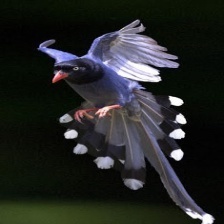
Species: TAIWAN MAGPIE
Scientific name: UROCISSA CAERULEA
ImageNet parent category: magpie